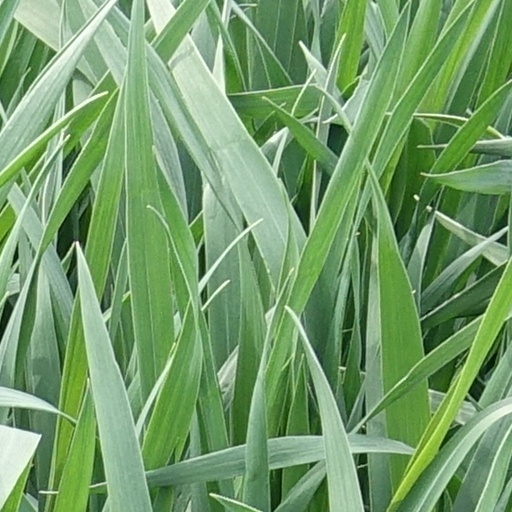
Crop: wheat